Zoo Basel

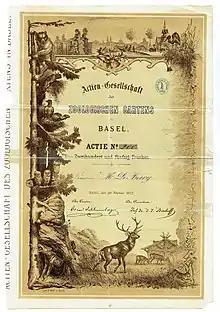
Share of the AG des zoologischen Gartens in Basel, issued 20. February 1872

Zoo Basel is a non-profit zoo in the city of Basel, Switzerland. Its official name is "Zoologischer Garten Basel" — or in English: Basel Zoological Garden. Basel residents affectionately call it "Zolli". Its main entrance is just outside Basel's downtown strip of "Steinen-Vorstadt" and extends in the Birsig stream valley to Basel's city border with Binningen, Basel-Country. The zoo has over 500 animal species from all seven continents.